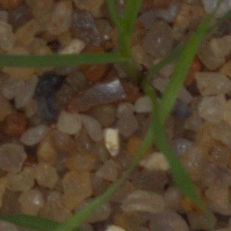
Label: loose_silkybent